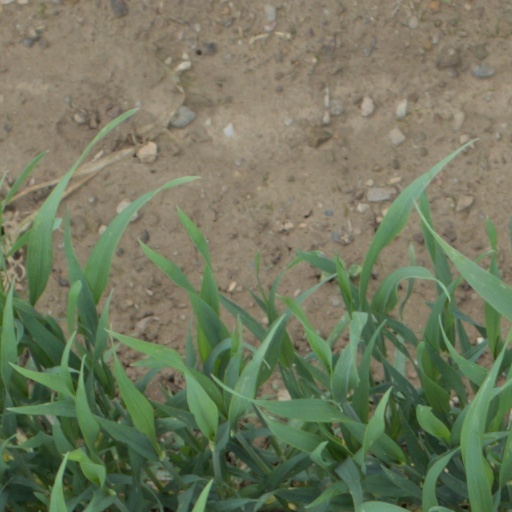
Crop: wheat